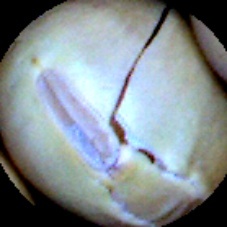
Label: Skin-damaged